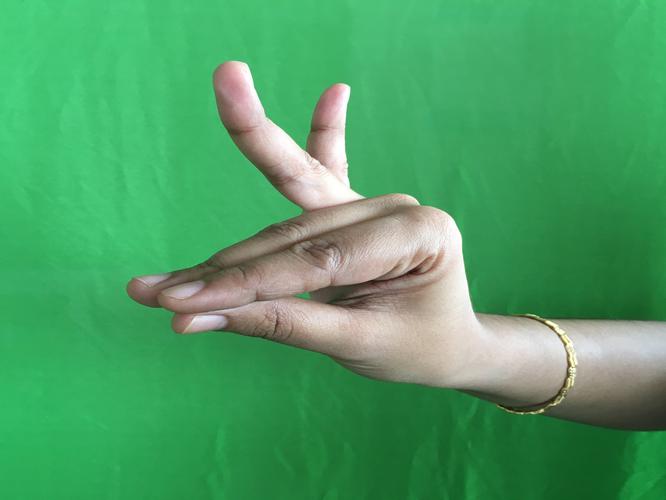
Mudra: Katakamukha_1
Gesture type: single_hand